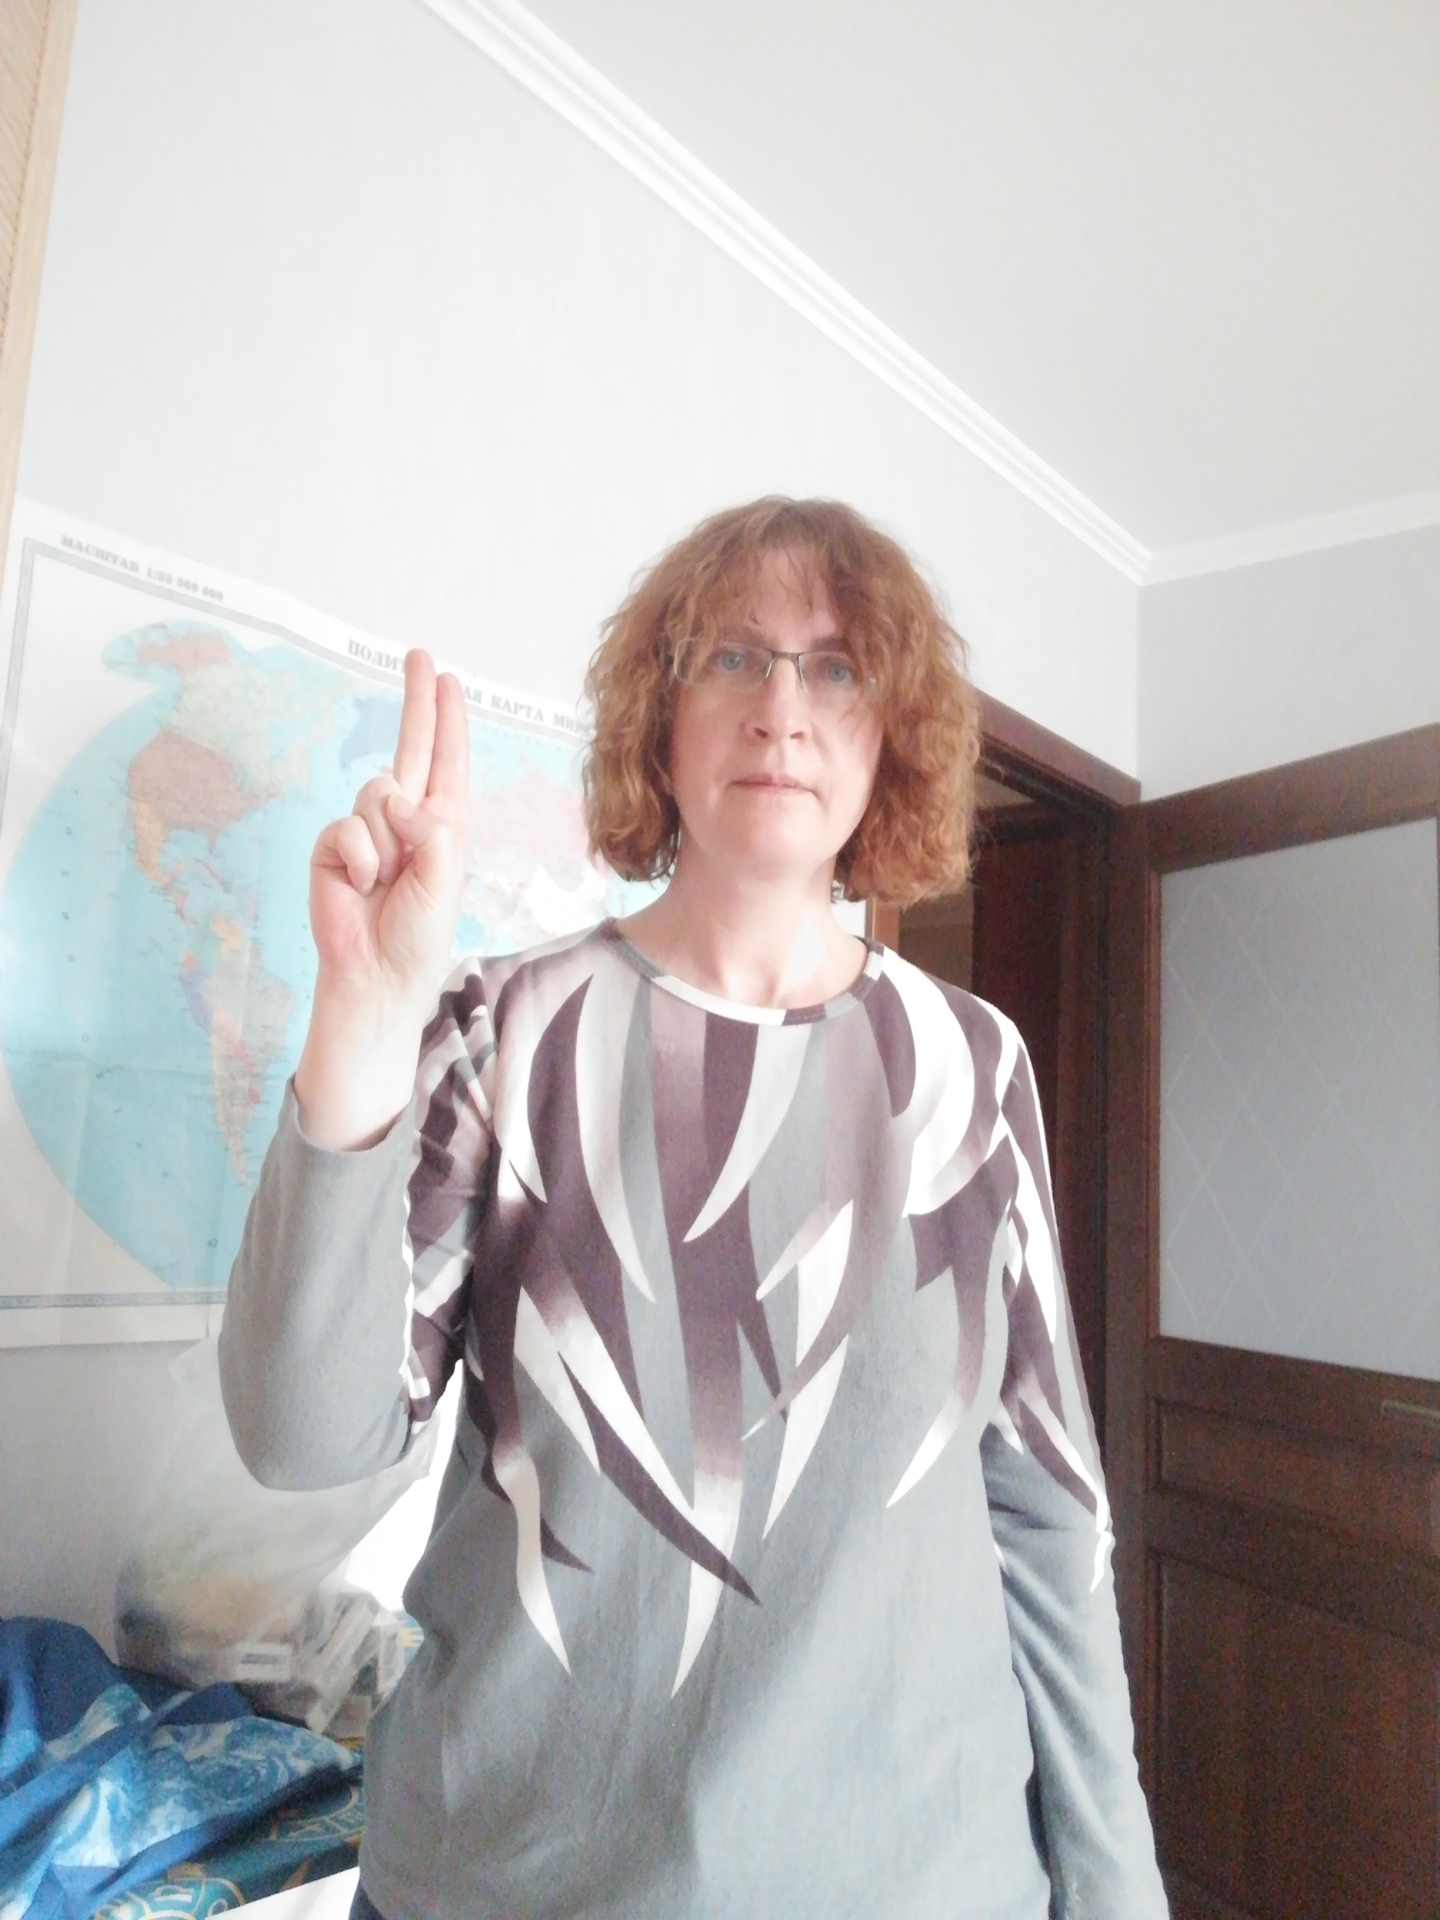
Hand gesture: two_up